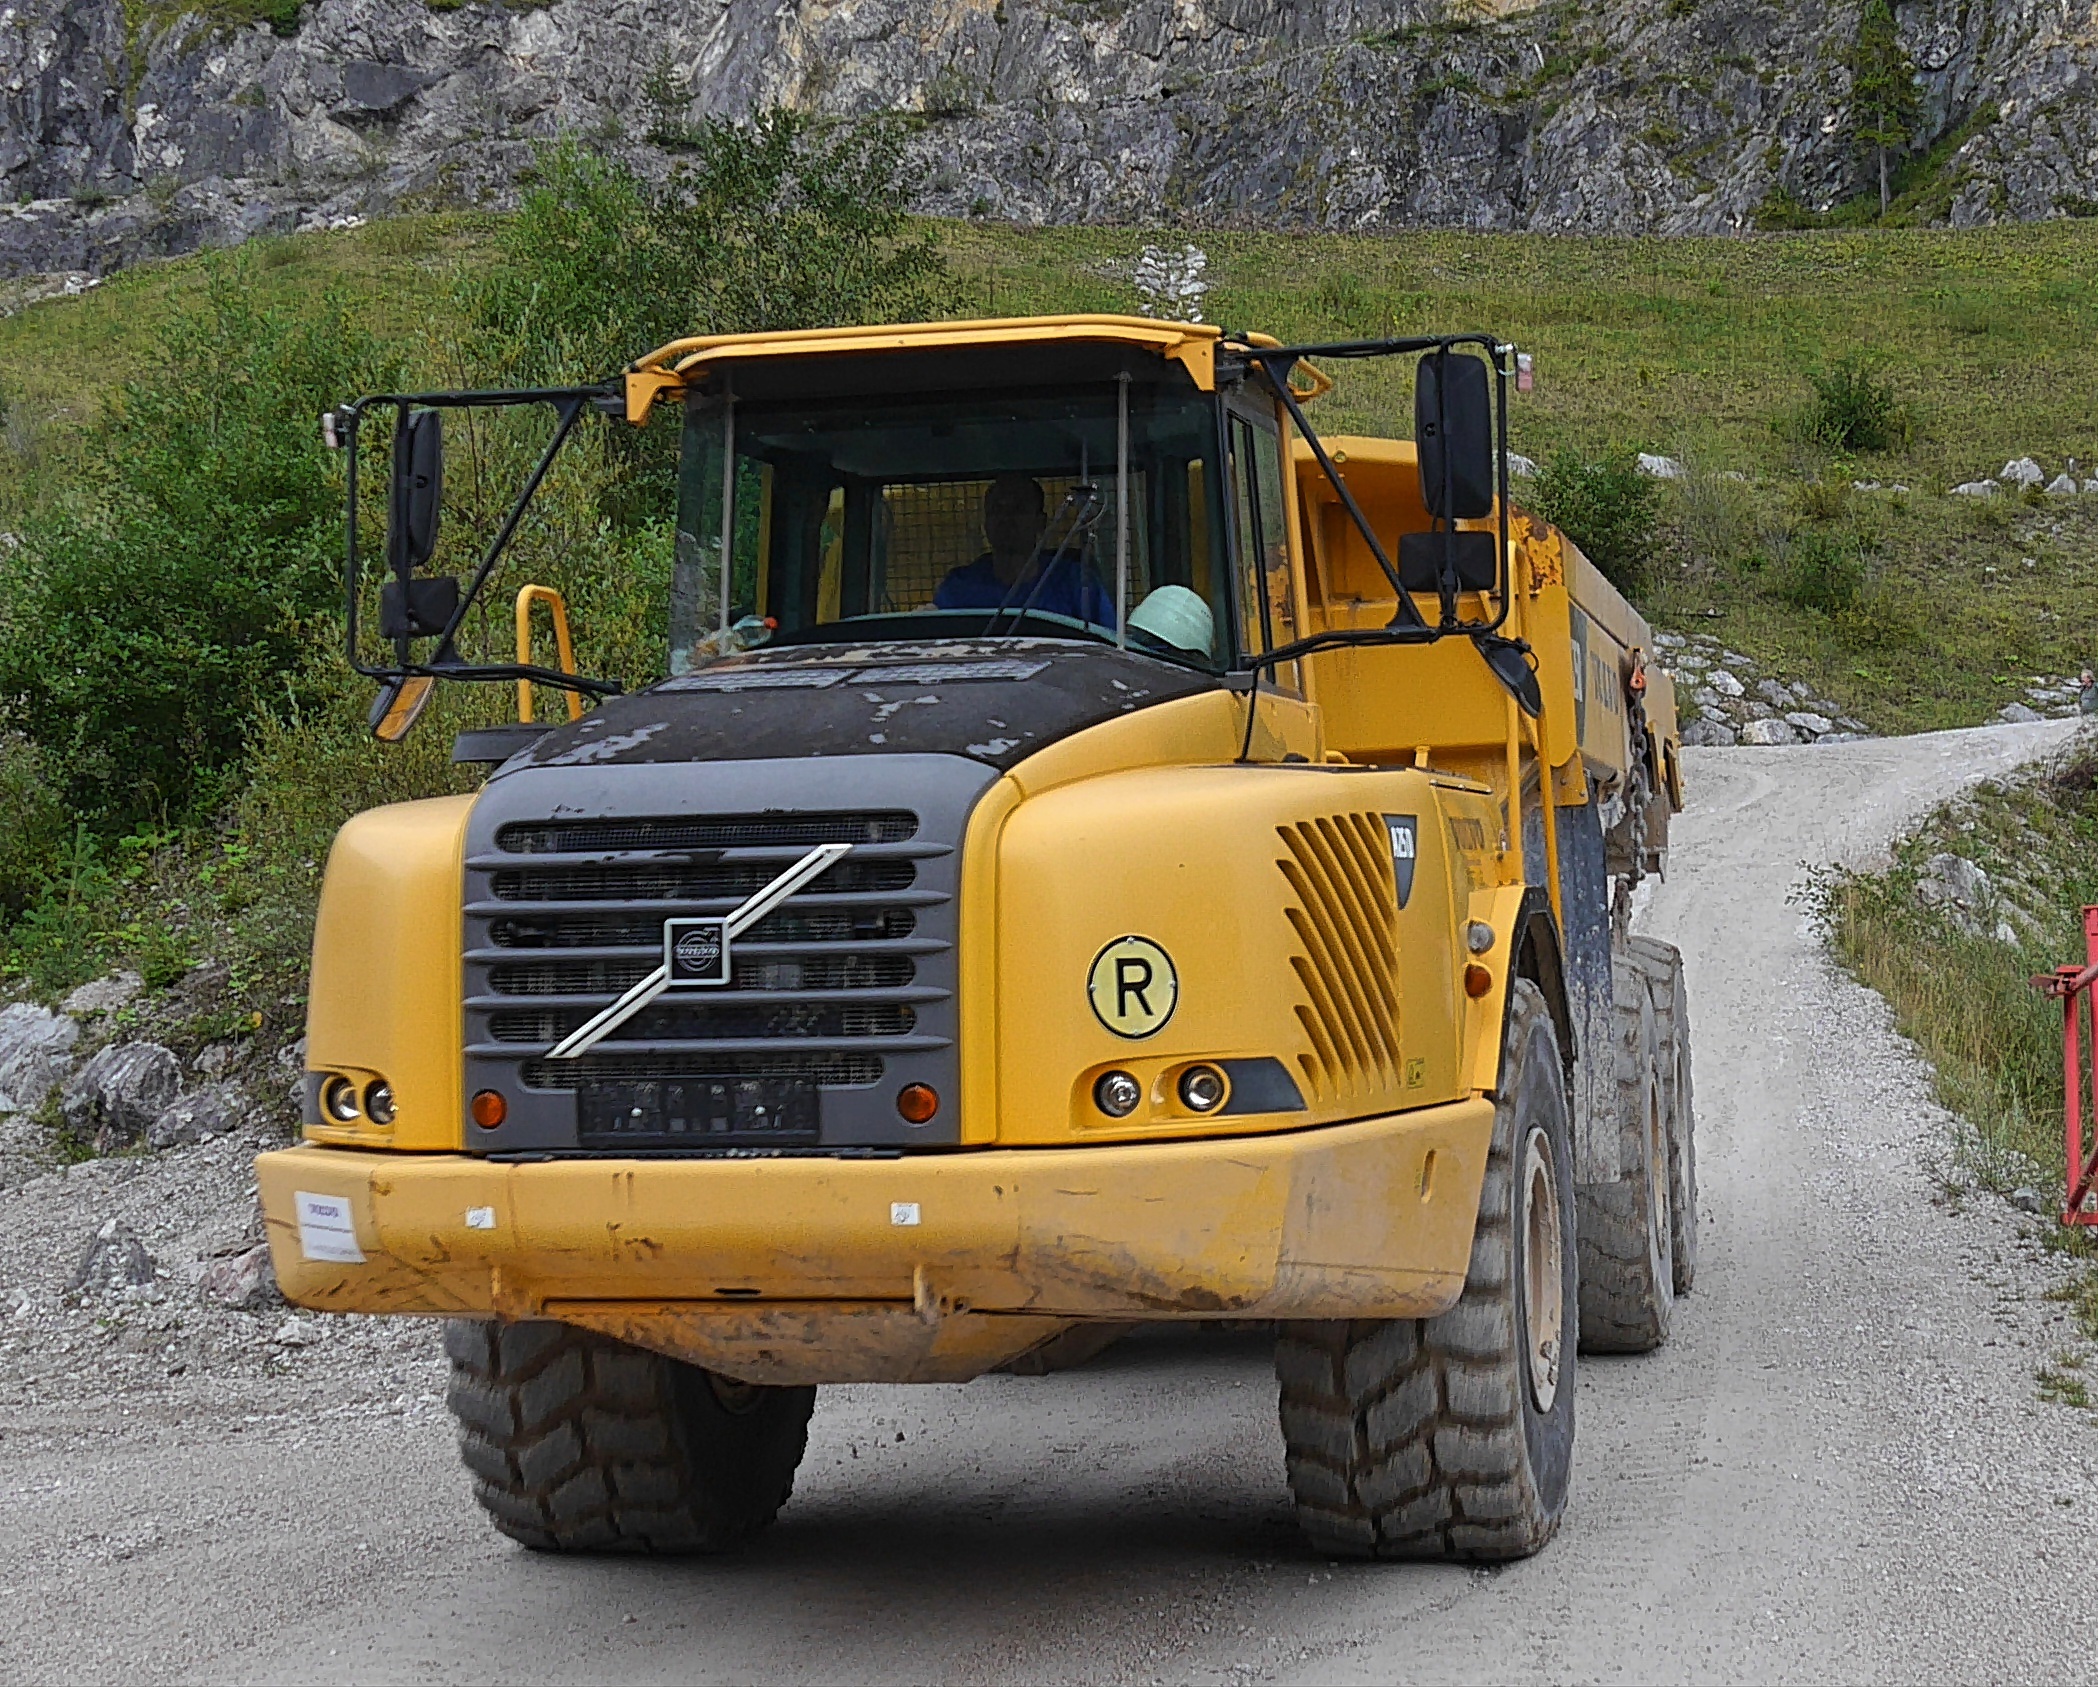
car, transport, truck, vehicle, auto, bulldozer, vice, commercial vehicle, antique car, off road vehicle, construction equipment, land vehicle, automobile make, off roading, military vehicle